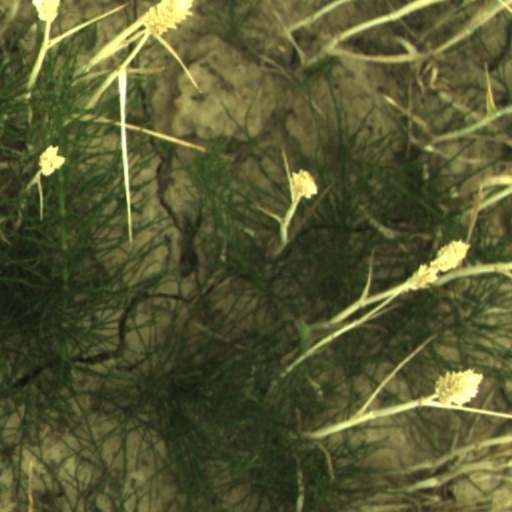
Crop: wheat